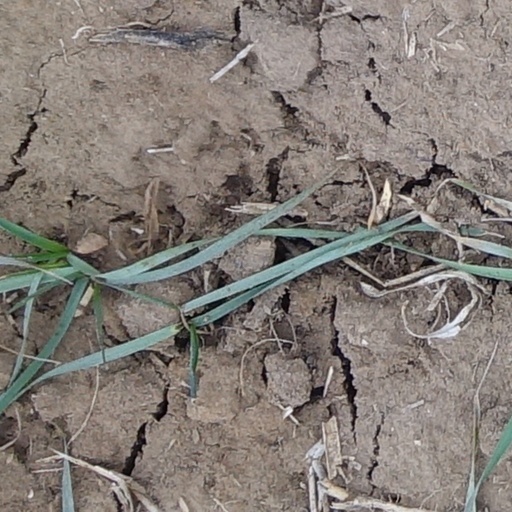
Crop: wheat